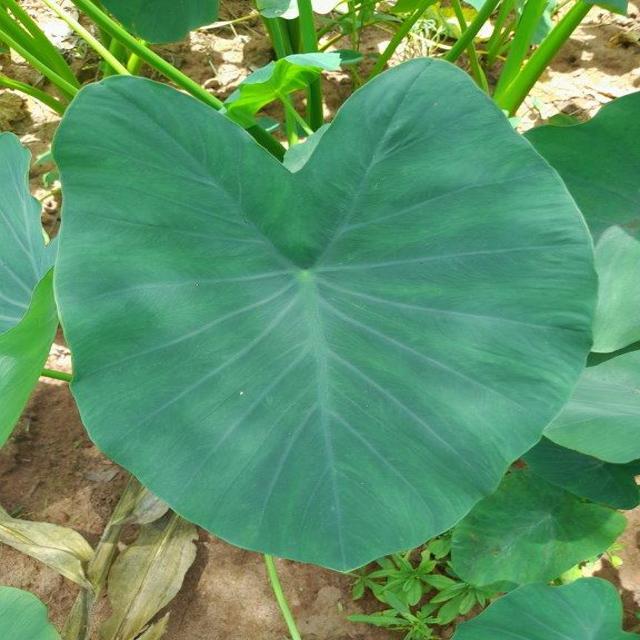
Label: Healthy